Artificial reef

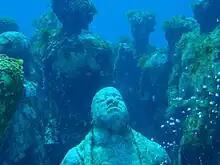
Statue by Jason deCaires Taylor, Museo Subacuático de Arte

There is interest in the possibility that artificial reefs can be used to support carbon sequestration and counter climate change. Coastal vegetation ecosystems (mangrove, salt marsh, and seagrass), algal beds, and phytoplankton have been identified as potential carbon sinks. It is hoped that increasing biomass at artificial reefs can provide another form of blue carbon storage.